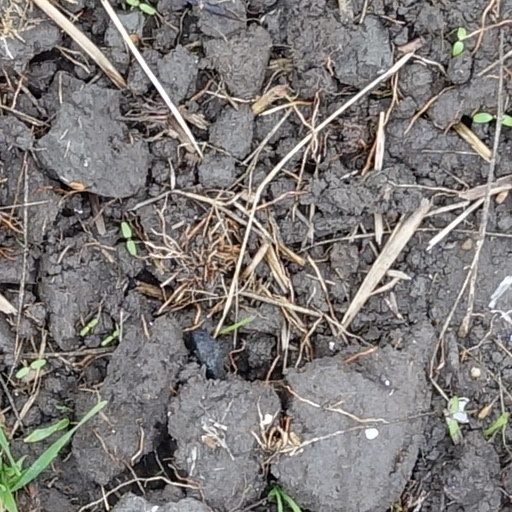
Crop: wheat